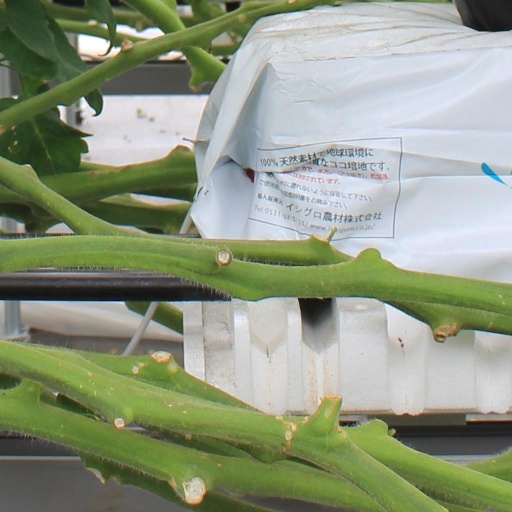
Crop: tomato